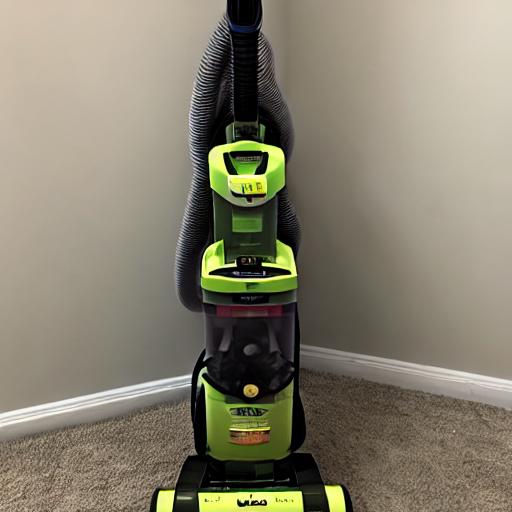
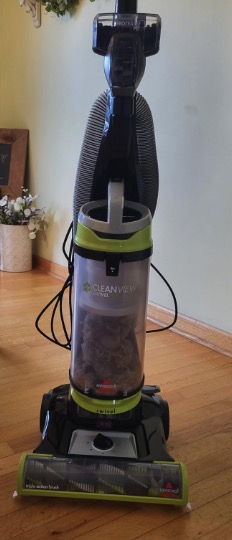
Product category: items_vacuum
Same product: no